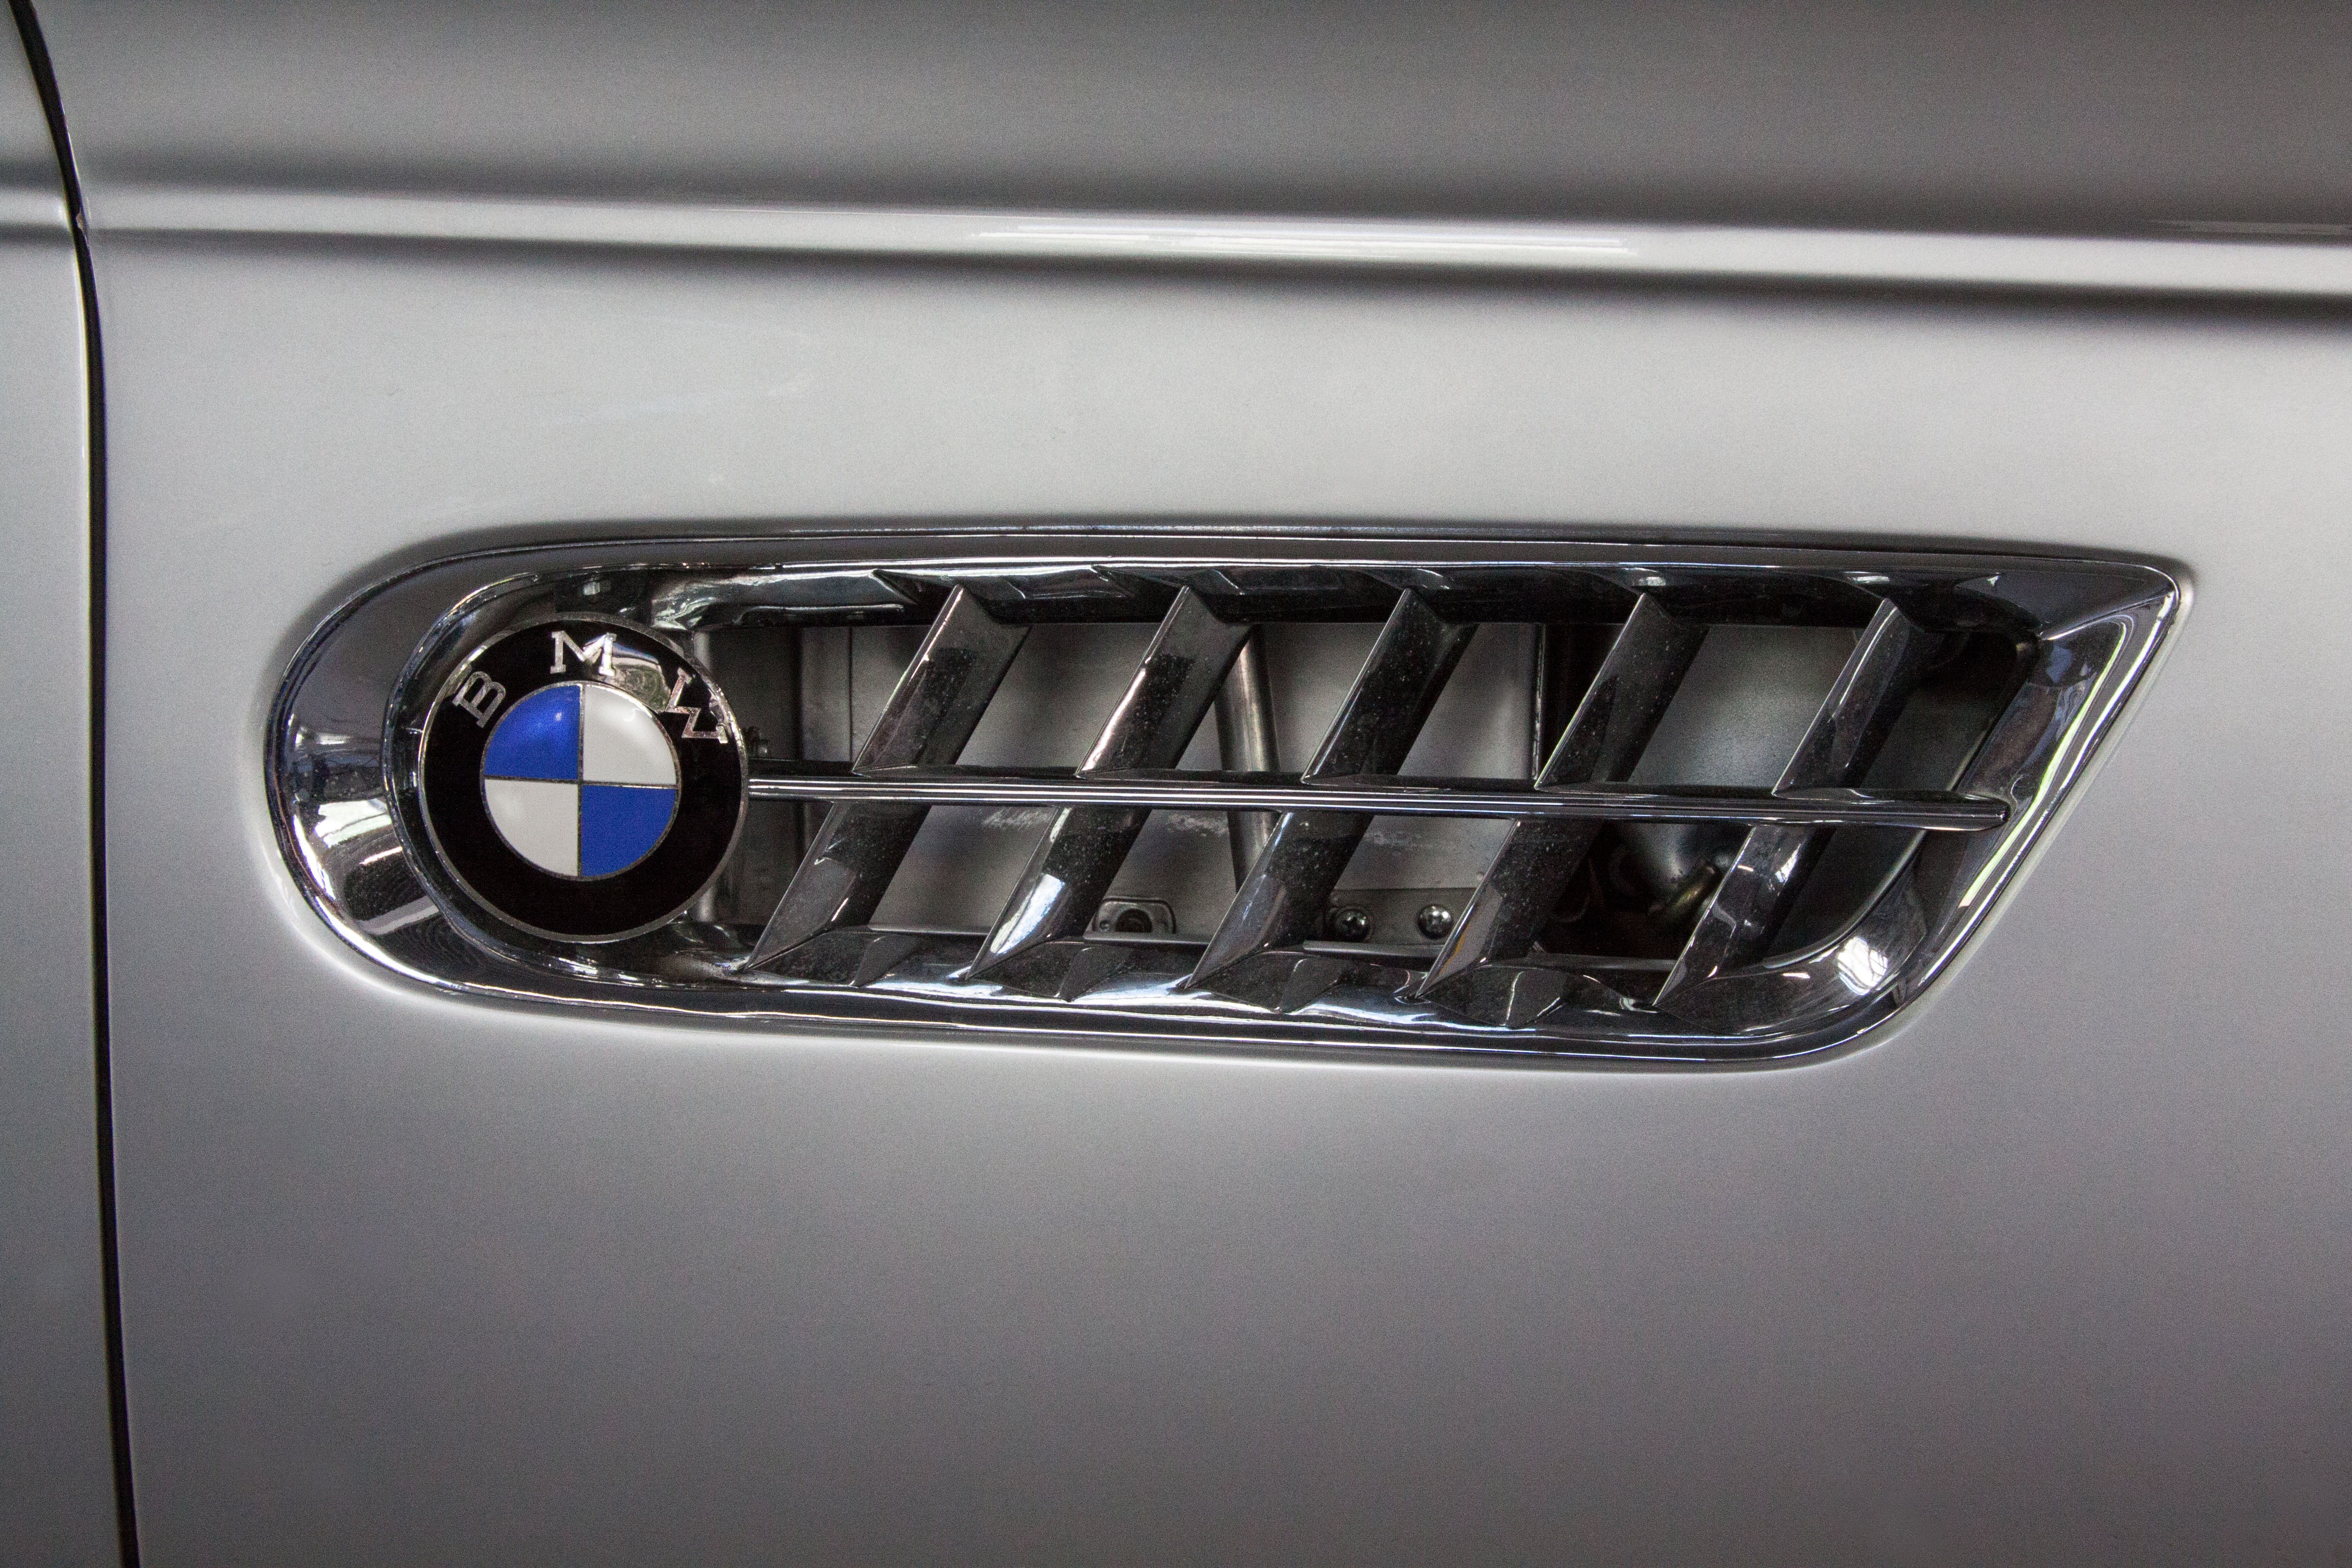
car, wheel, vehicle, grille, sports car, bumper, design, rim, sedan, bmw, noble, ventilation, city car, valuable, land vehicle, automobile make, automotive exterior, automotive design, luxury vehicle, family car, executive car, mid size car, bmw logo